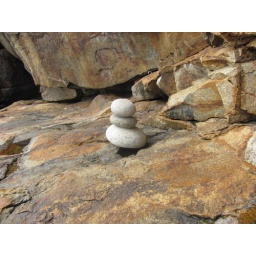
we found these rocks like this, just sitting on a ledge near the ocean.'twas strange